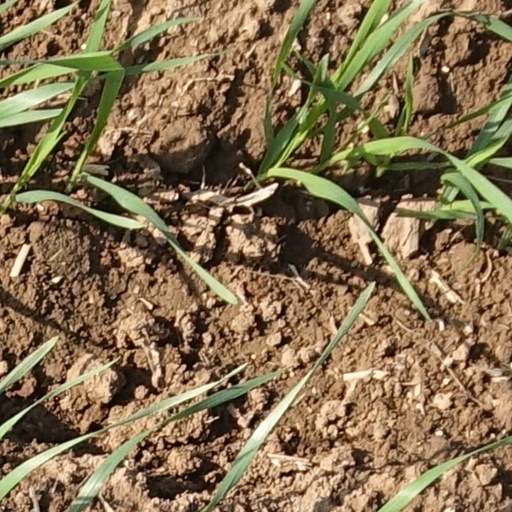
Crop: wheat